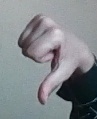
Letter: waw